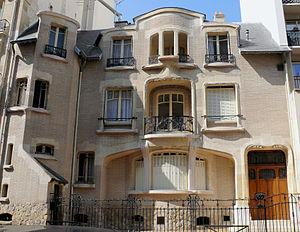
Hôtel Mezzara
L'hôtel Mezzara est un hôtel particulier de style Art nouveau construit par l'architecte Hector Guimard en 1910-1911 pour Paul Mezzara, industriel du textile et créateur de dentelles. Il est situé dans le 16ᵉ arrondissement de Paris, au 60, rue Jean de La Fontaine.
Hector Guimard est un architecte français et le représentant majeur de l'Art nouveau, en France.
Cet article recense les monuments historiques protégé au titre du Patrimoine du XXᵉ siècle du département du Paris, en France.